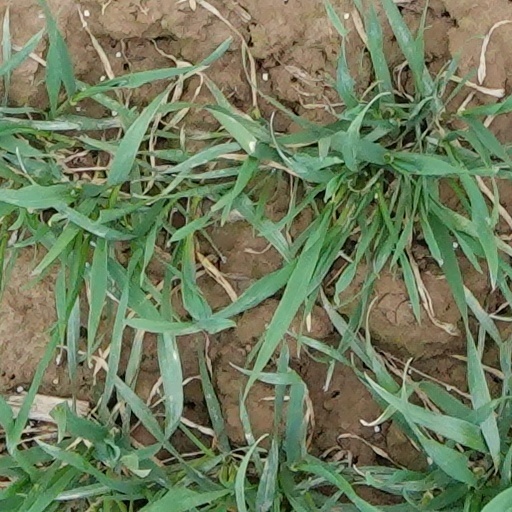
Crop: wheat